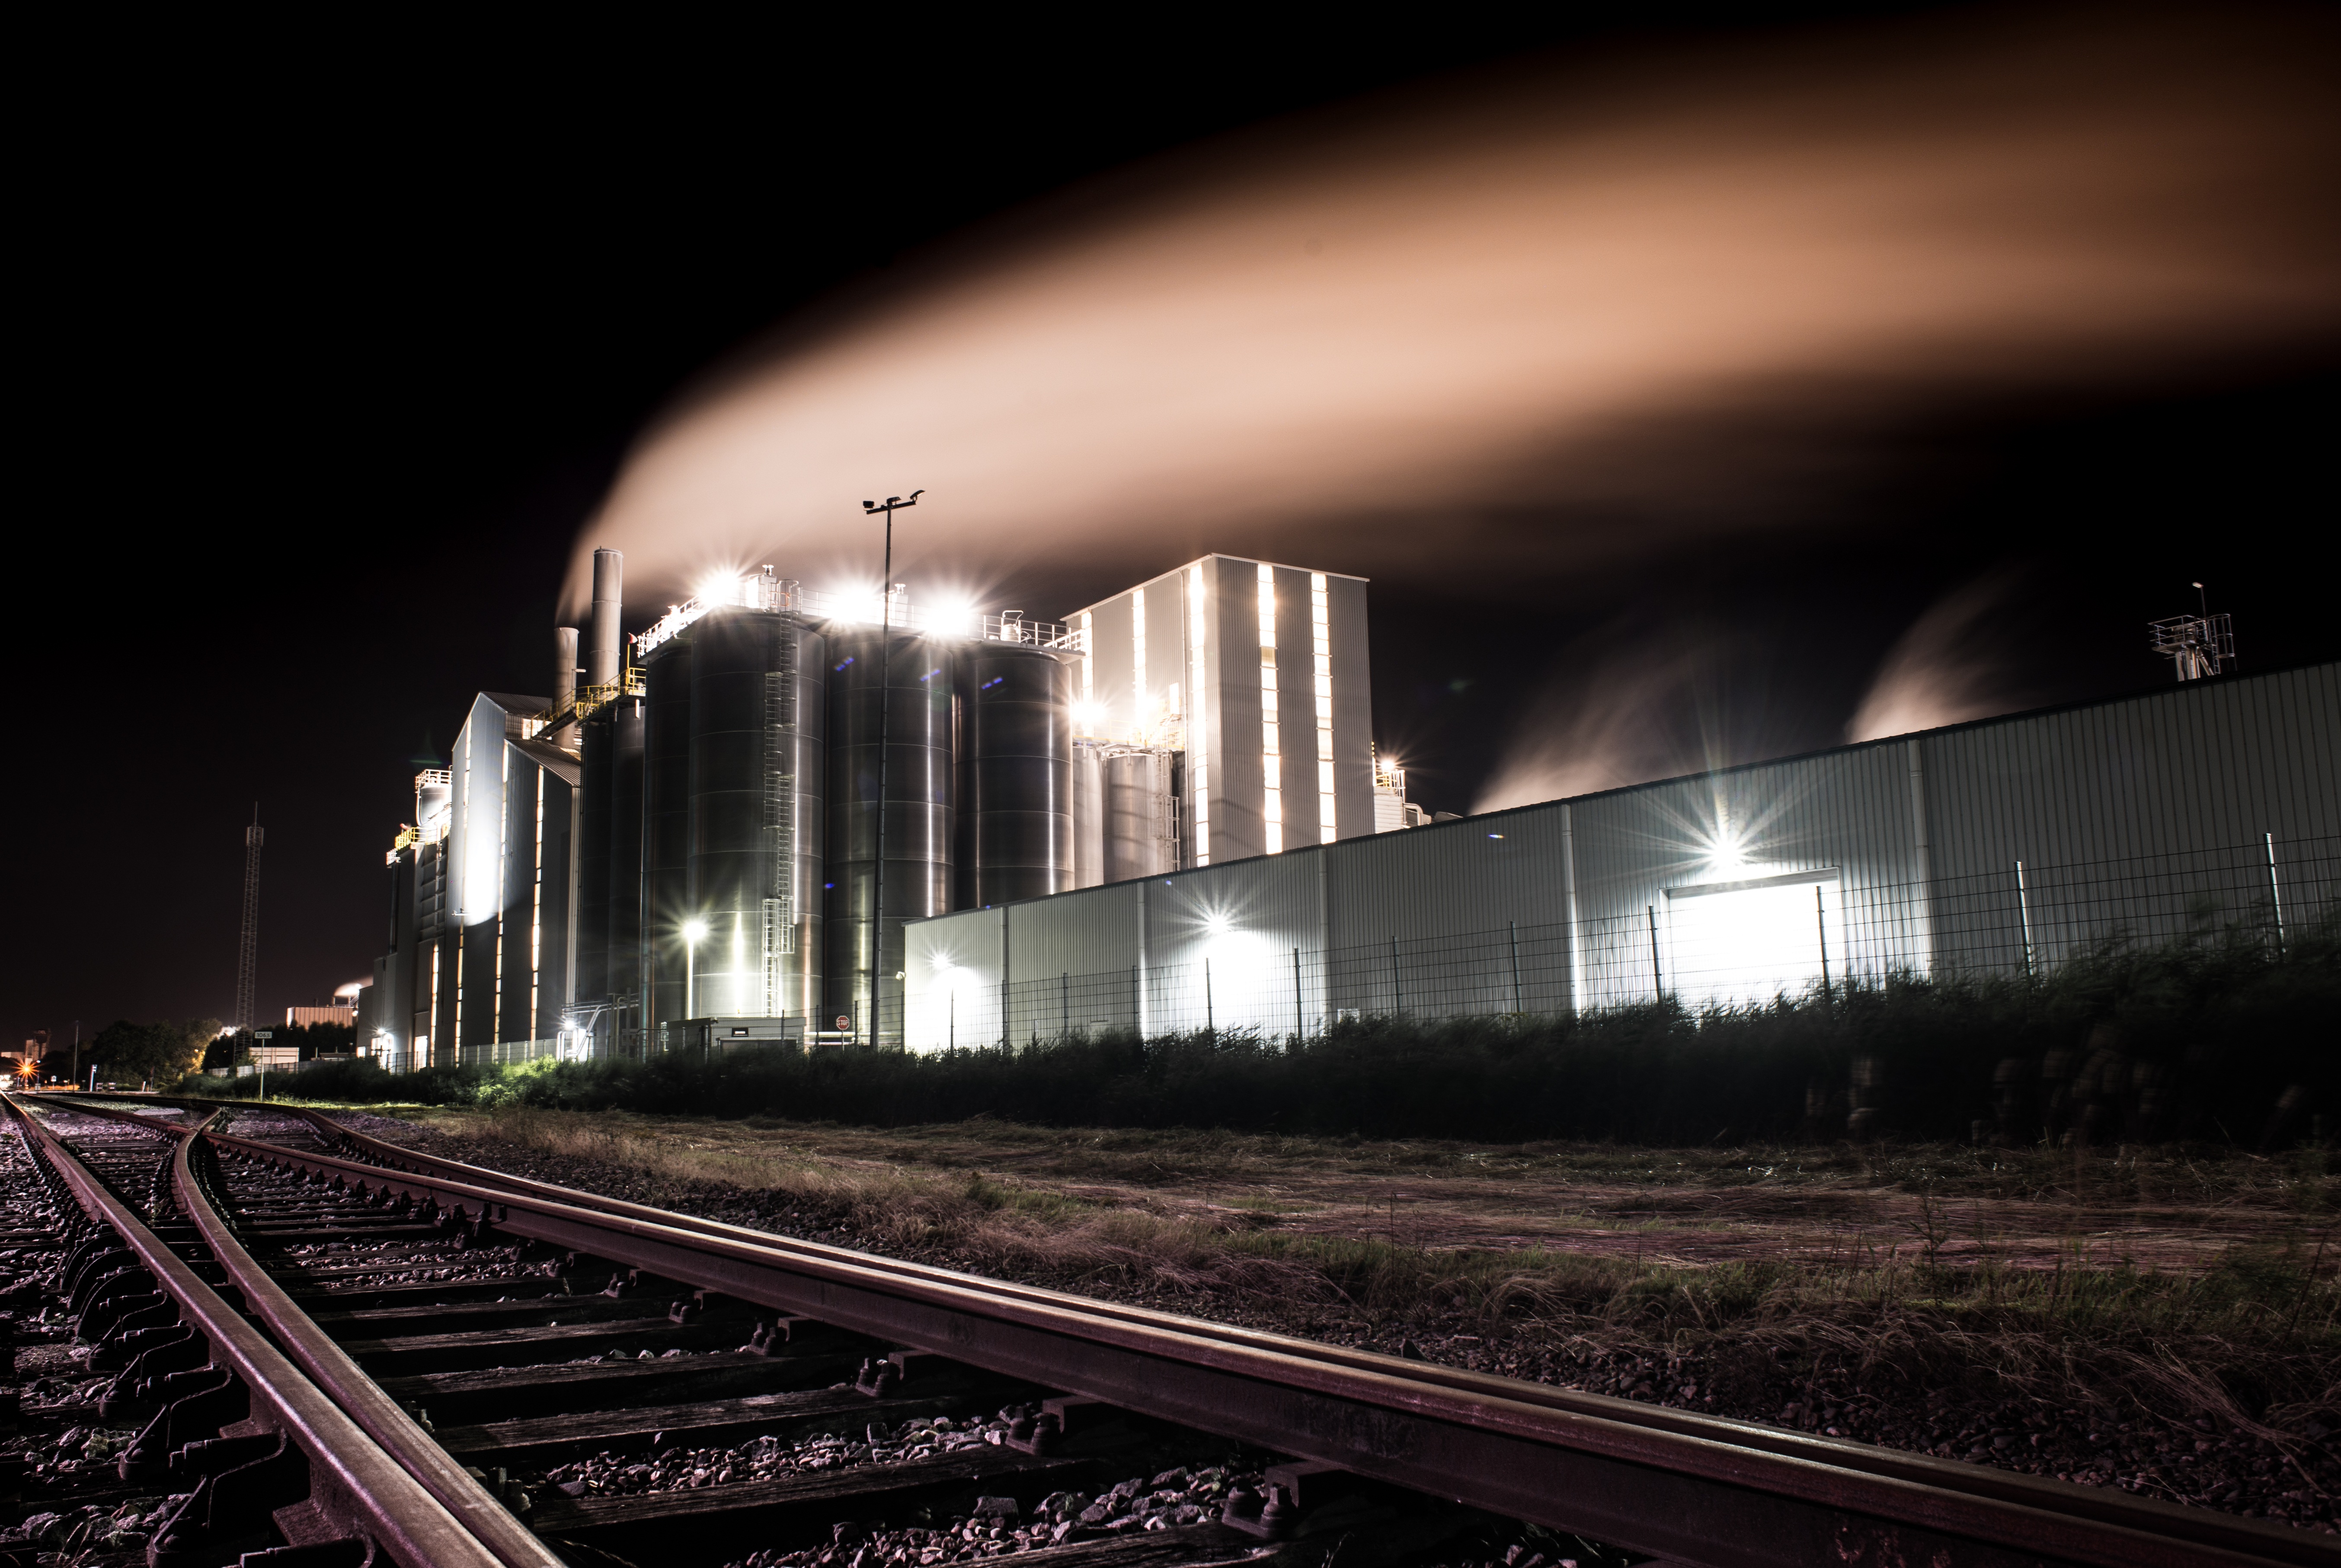
light, structure, plant, technology, track, night, building, train, smoke, steel, transport, environment, construction, vehicle, tower, metal, chimney, industrial, factory, darkness, industry, business, stadium, public transport, energy, storage, manufacturing, power, rails, gas, production, oil, pollution, chemical, petrochemical, chemistry, rail transport, metropolitan area